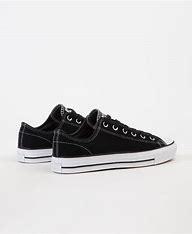
Brand: Converse
Model: Ctas Ox